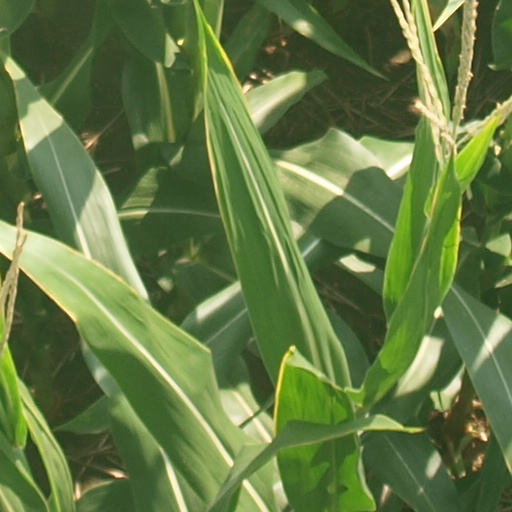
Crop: maize; corn